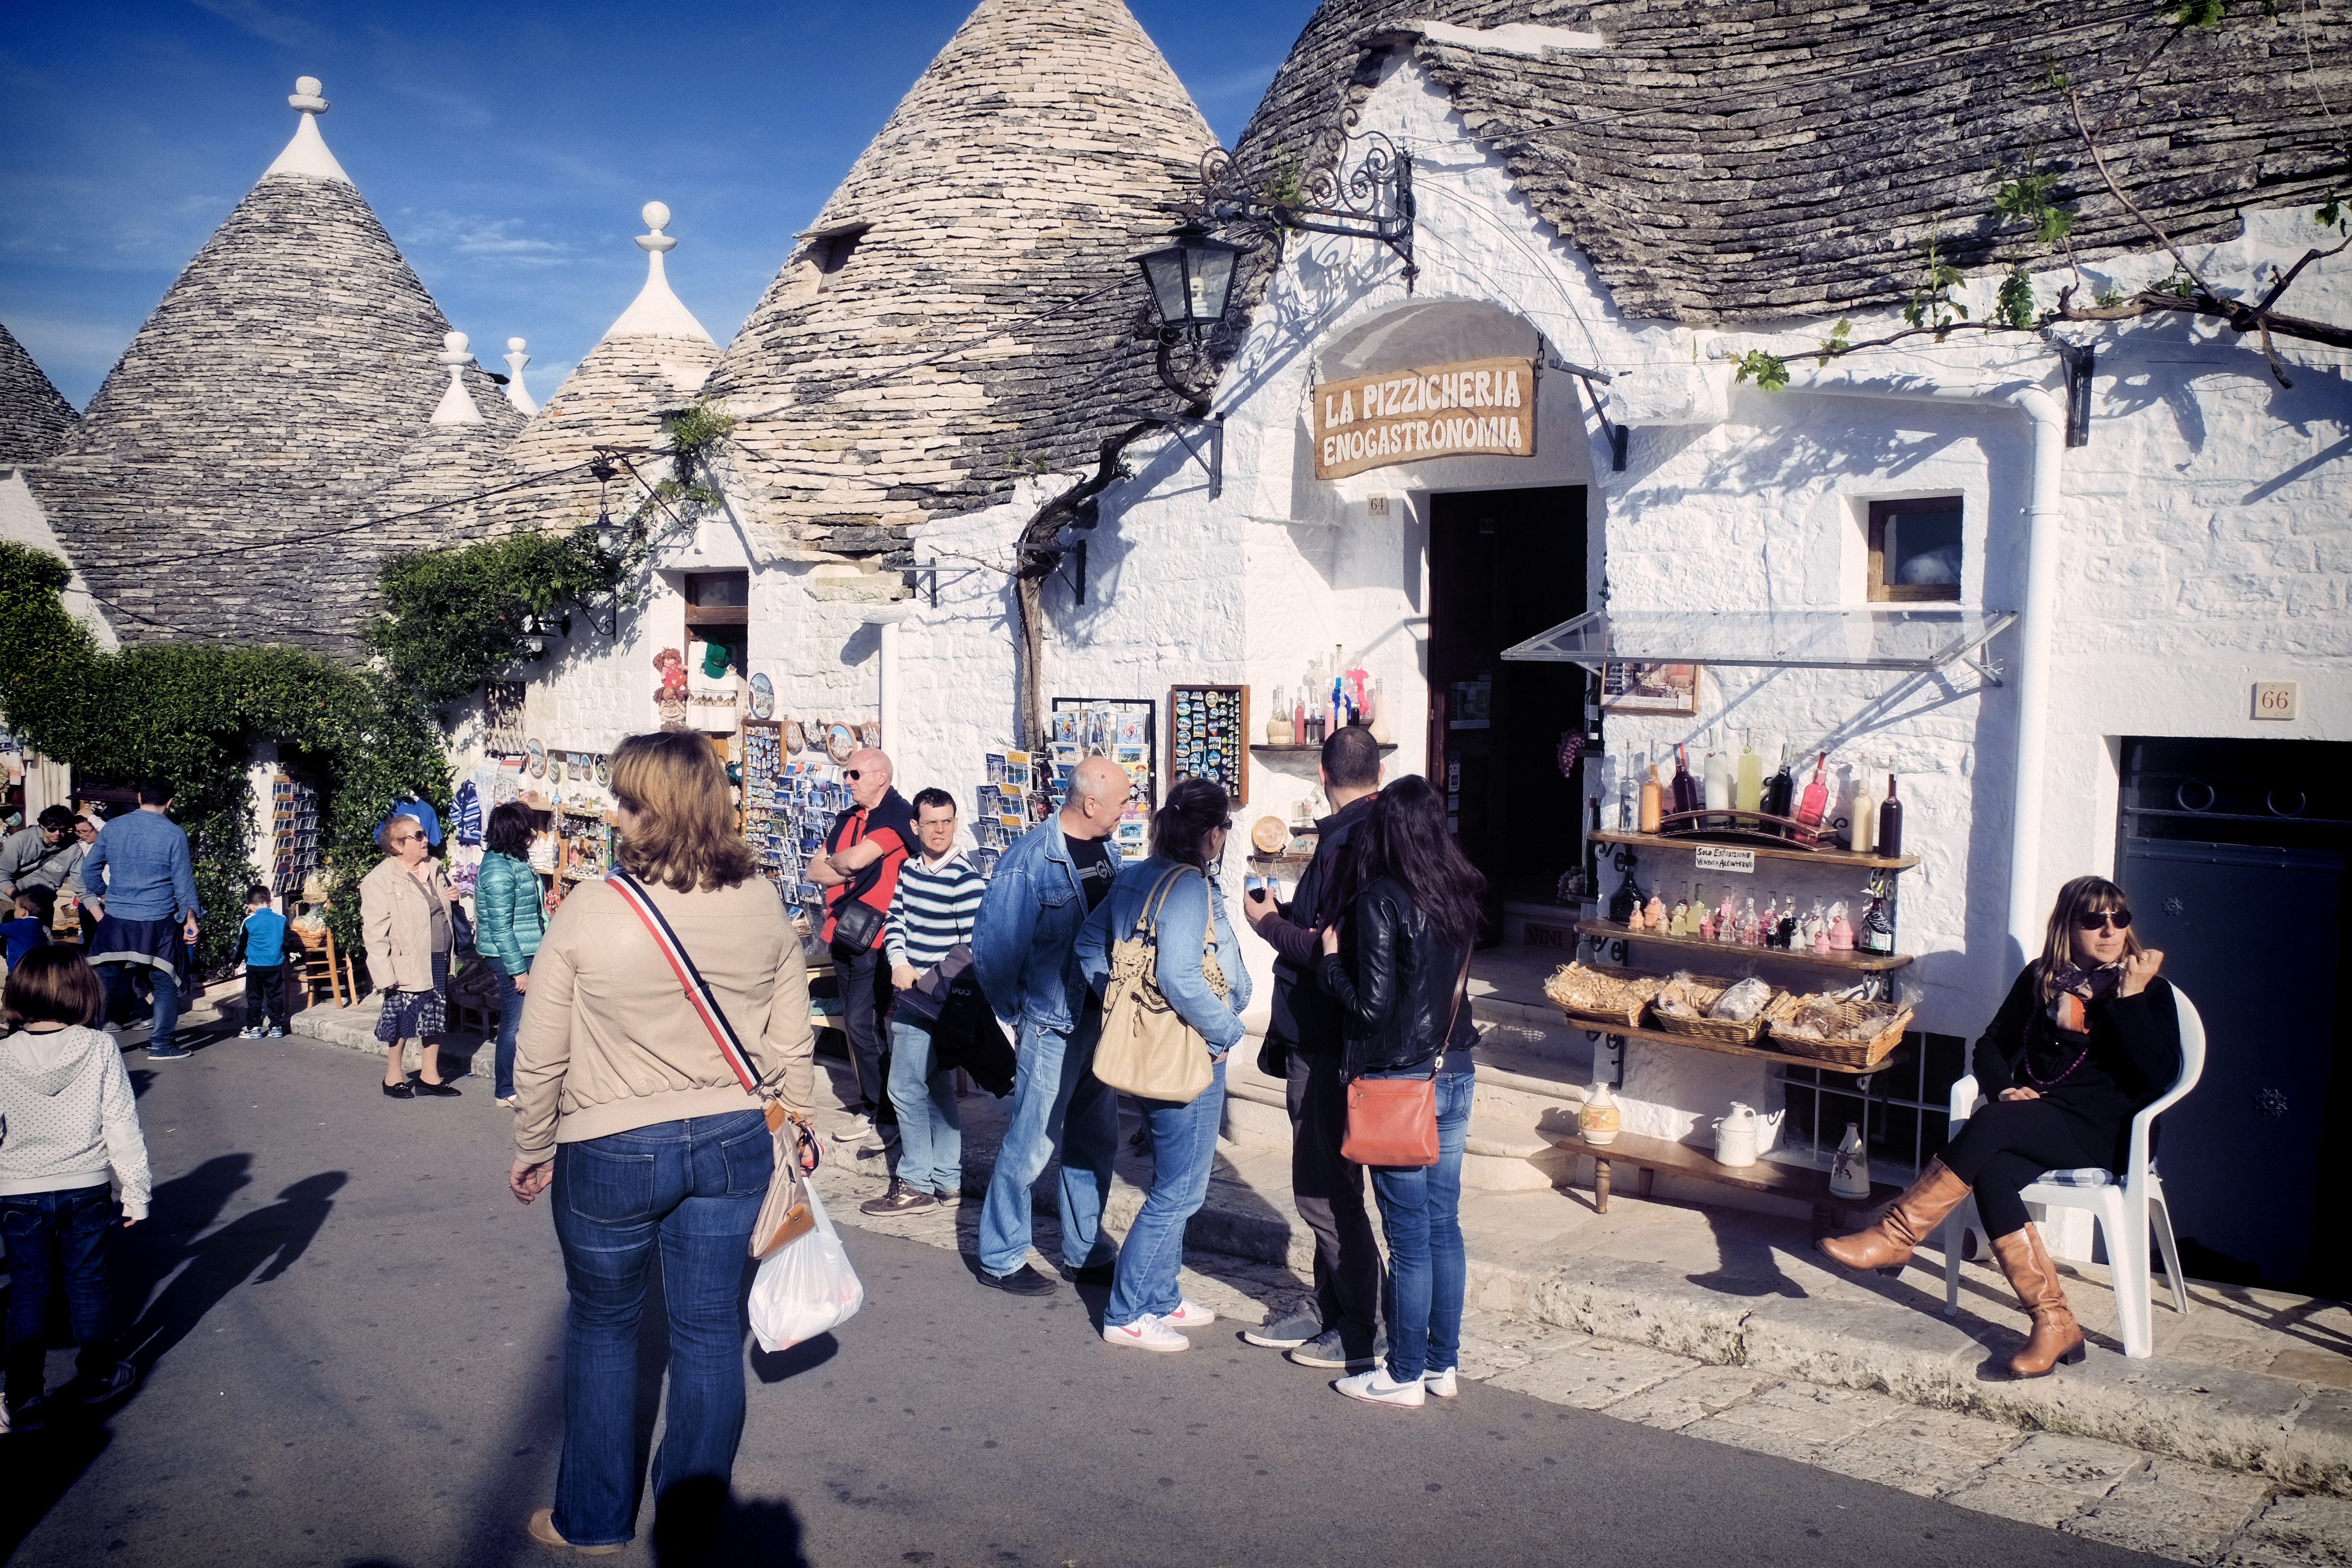
town, travel, italy, tourism, fuji, fujix, fujixe1, e1, alberobello, truli, tours